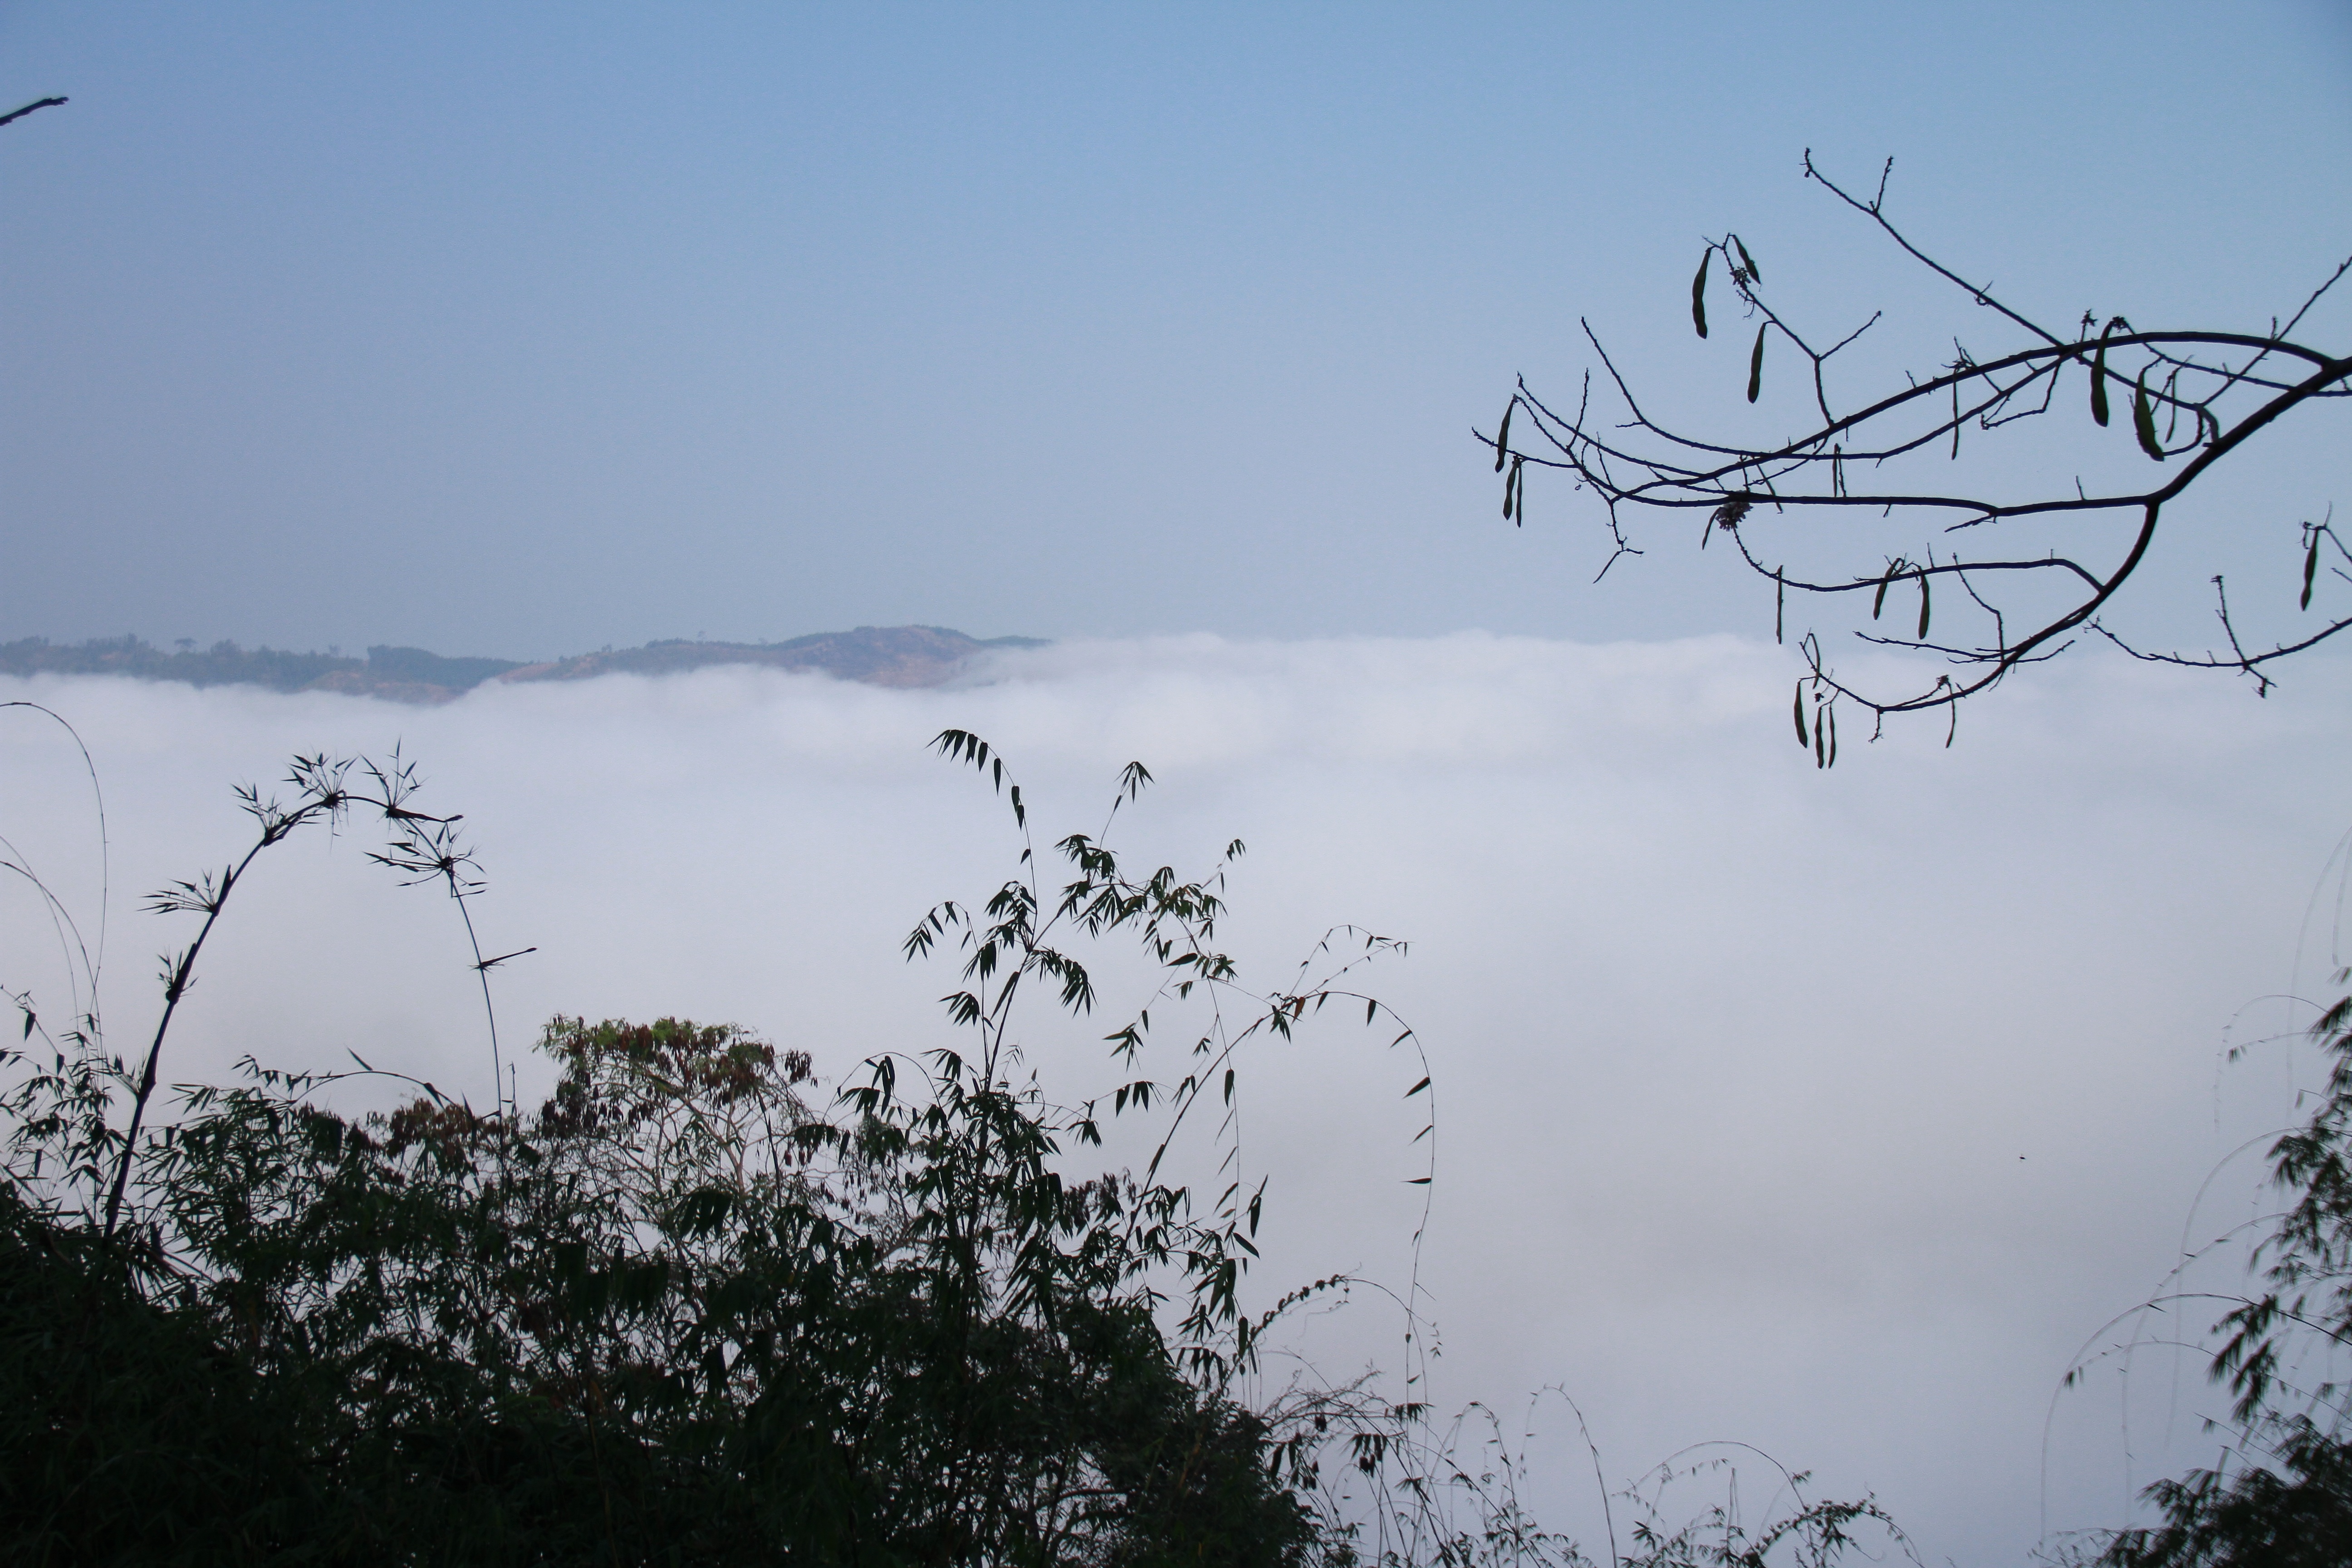
tree, water, nature, branch, snow, winter, bird, cloud, sky, morning, flower, wind, frost, flock, weather, atmospheric phenomenon, woody plant, perching bird, mountains and hills